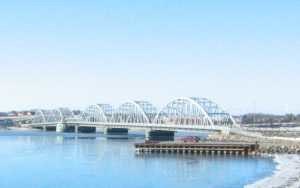
Vilsundbroen
Vilsundbroen set fra Mors
Vildsundbroen.
Vilsundbroen er en bueklapbro, der fører hovedvej 26 over Vilsund, Limfjorden mellem Mors og Thy.